Oioceros

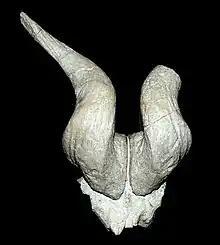
Horns

In 1997, an almost complete skull of "O. rothii" proved that it was similar to "Samotragus praecursor", with a short face, compared to its relatively long braincase, and isolated horn cores. However, unlike "S. praecursor", "O. rothii" had a jaw of primarily premolar teeth, which were longer than the molars found in the latter. Pilgrim and Hopwood described the genus as being "small size with long slender muzzle; face bent down on basicranial axis either slightly or to a moderate extent; orbits with expanded orbital roof; horn-cores twisted counter-clockwise in a fairly close spiral of one or two revolutions, widely separate, tilted backward or fairly upright, divergent, with a cross-section almost circular or elliptical, keeled either anteriorly or posteriorly or both; dentition moderately hypsodont, premolar series rather long and slender, molars broad with ribs of medium strength" (Pilgrim and Hopwood, 1928, p. 24). The horn cores of "Oioceros" have a torsion.